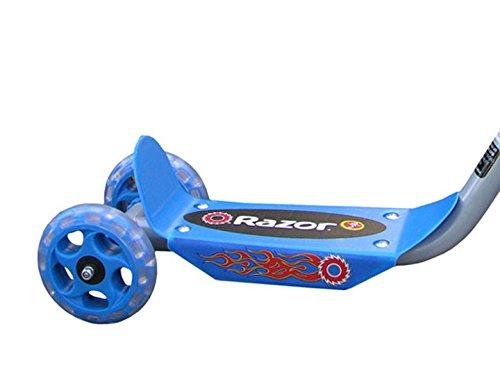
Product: Razor Jr. Lil' Kick Scooter
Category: Sports & Outdoors | Outdoor Recreation | Skates, Skateboards & Scooters | Scooters & Equipment | Scooters
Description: Low profile for easy scooting; large smooth-rolling wheels.
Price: $28.81
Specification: Item Weight:         6.4 pounds    |Shipping Weight: 6.8 pounds (View shipping rates and policies)|ASIN: B01EM4MJCG|Item model number: 20014940|    #7    in Sport Scooters